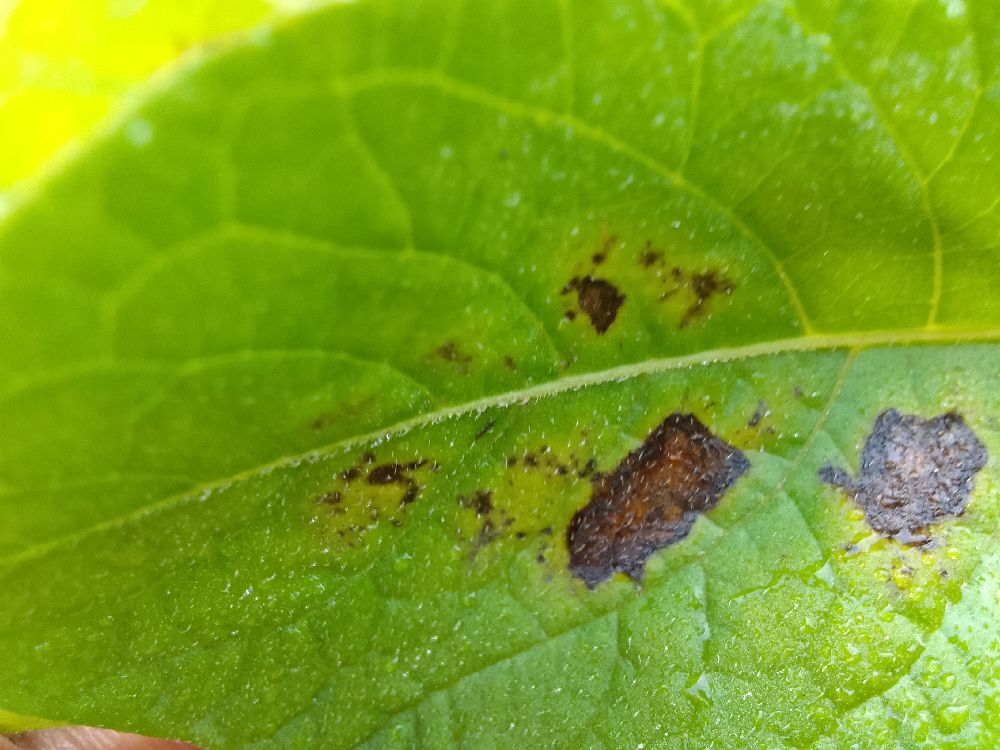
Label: Early blight